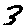
Label: 3